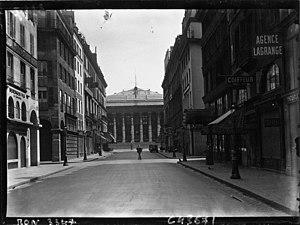
Vue de l'axe de la rue de la Bourse depuis la rue de Richelieu. Au fond, le Palais Brongniart.
La rue de la Bourse est une voie du 2ᵉ arrondissement de Paris.